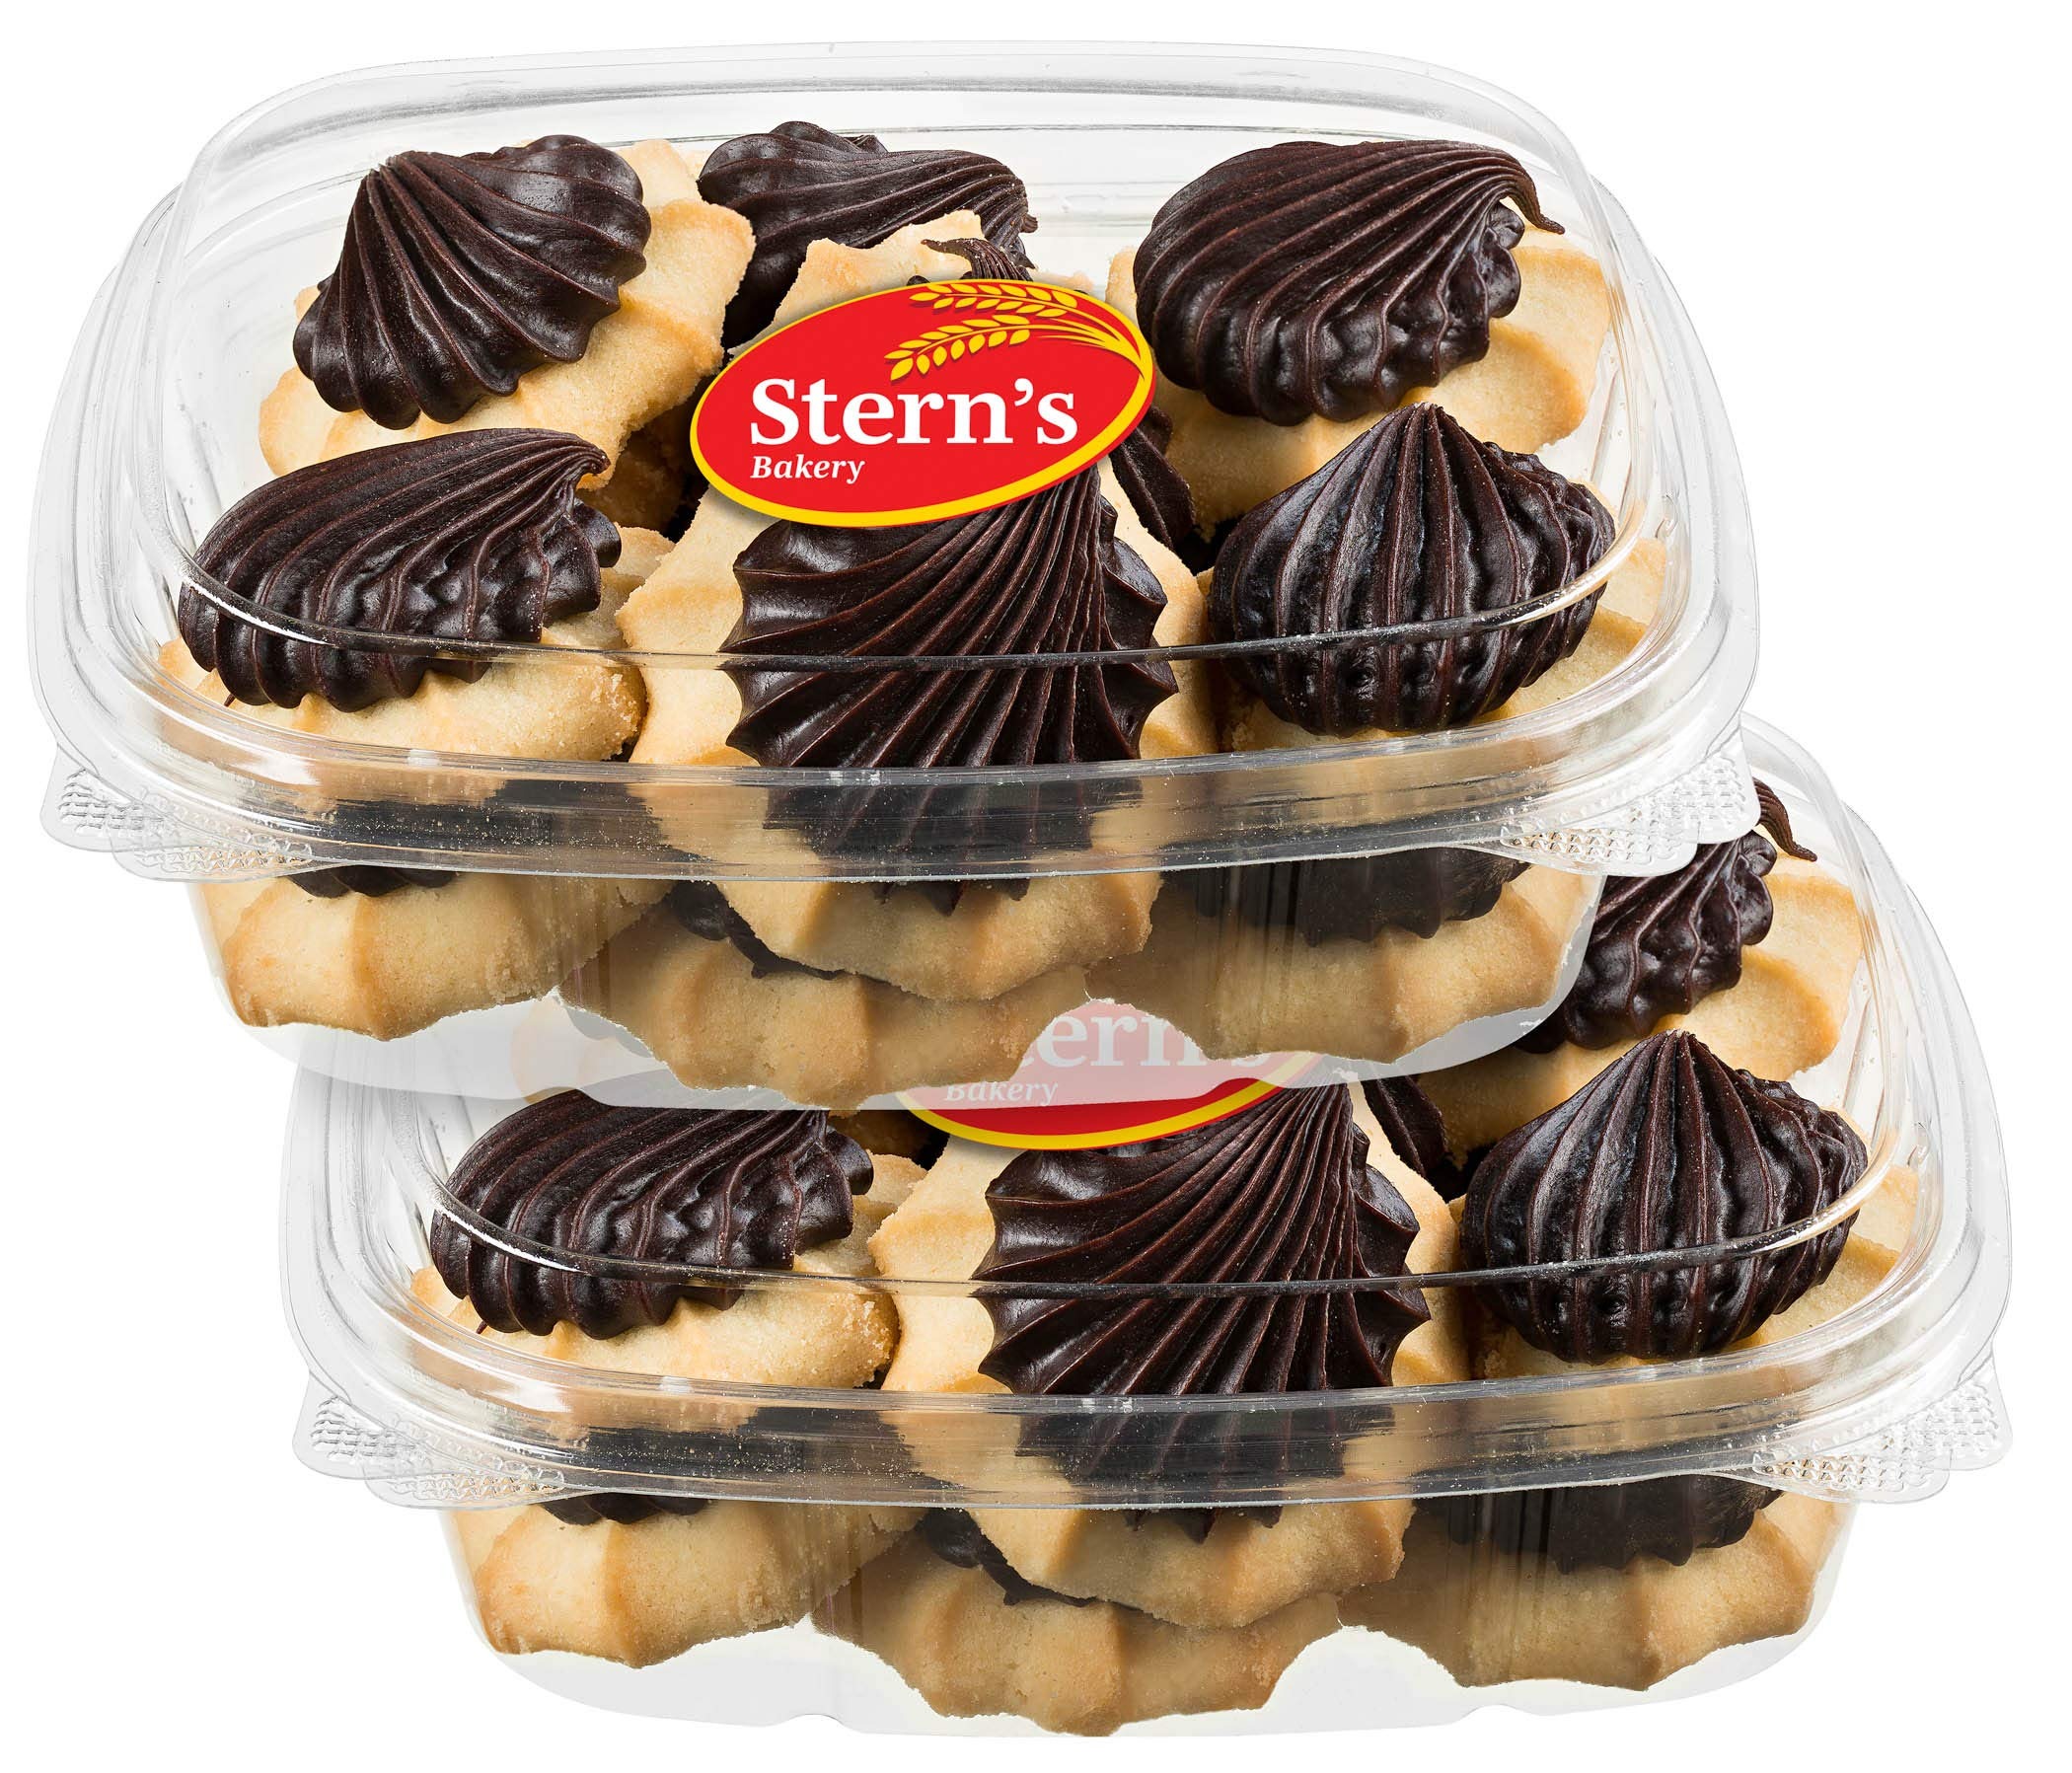
Item Name: Italian Cookies | Fancy Bakery Cookies | Gourmet Cookies | Fudge Cookies | Perfect for Birthdays, Holidays & all Occasions | Dairy & Nut Free | 14 oz Stern’s Bakery [2 Pack] (Italian Fudge Cookies)
Bullet Point 1: ITALIAN COOKIES YOUR WAY! Treat yourself to these scrumptious authentic Italian fancy cookies. These delicious butter cookies are handcrafted to perfection with that awesome squirt of fudge filling in the center which is oozing lots of goodness! Indulge and feel inspired by the richness and deliciousness of these Swiss fudge cookies!
Bullet Point 2: GOURMET COOKIES FOR ALL OCCASIONS! These cookies will make everybody smile at all times! The cookies will complement any occasion be it a birthday party, Mother's day, Father's day, Christmas, Halloween, Easter, or New Years. Be sure to include yourself in this guilt-free pleasure!
Bullet Point 3: BAKERY FRESH COOKIES AT YOUR DOORSTEP! The cookies are handpicked into its specialty container to ensure its optimum quality and freshness and its safe arrival!
Bullet Point 4: KOSHER CERTIFIED! These fancy cookies are certified Kosher by the OK and CRC. They are also baked fresh daily in our nut and soy-free facility!
Bullet Point 5: YOU HAVE OUR GUARANTEE! We are sure you will just love these Italian cookies! If for any reason you are not satisfied, we will give you a complete refund-no question asked!
Product Description: Indulge in these delicious bakery fresh Italian cookies! Each butter cookie is handcrafted to perfection with that heavenly squirt of rich swiss fudge. They are also hand packed to perfection to ensure its lasting freshness!
Value: 24.0
Unit: Ounce

Price: 27.99